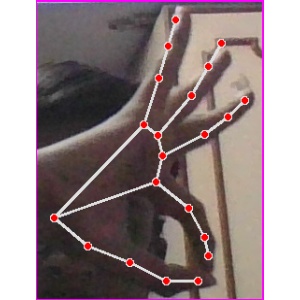
अक्षर: ण